Death of a Nation (1994 film)

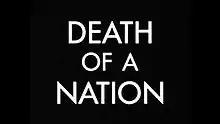
Film title card

Death of a Nation: The Timor Conspiracy is a 1994 Central Independent Television documentary, written and presented by John Pilger, and directed and produced by David Munro, which documents the involvement of Western governments in the Indonesian invasion and occupation of East Timor. "Accusations of genocide fly in this disturbing and controversial British documentary", writes Sandra Brennan of Allmovie, as well as, "disturbing accusations regarding the complacency of the U.S., British, and Australian governments who purportedly knew about the killing and did nothing". An updated version of the film entitled "The Timor Conspiracy" was released in 1999, the year in which Indonesia surrendered control of East Timor.